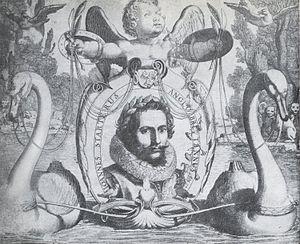
Jan Janszoon Starter, né à Amsterdam ou à Londres en 1593-1594 et mort en Hongrie en septembre 1626, est un poète des Pays-Bas septentrionaux.